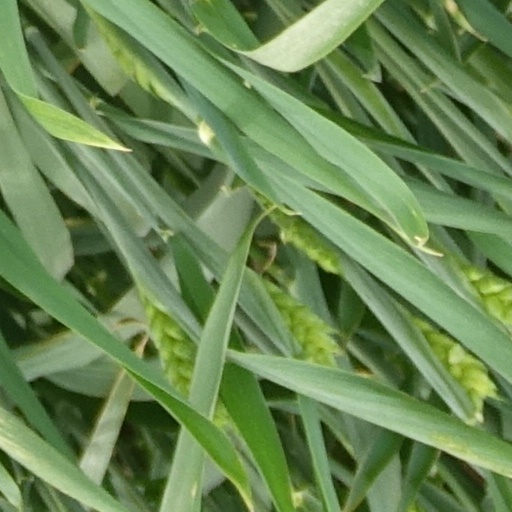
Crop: wheat